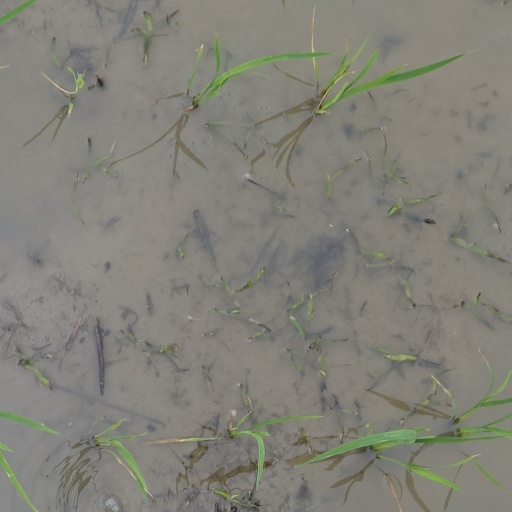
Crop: rice